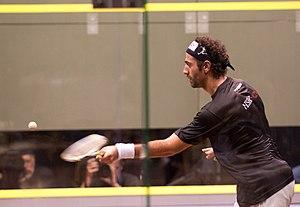
Amr Shabana, né le 20 juillet 1979 au Caire, est un joueur professionnel de squash représentant l'Égypte. Il devient nᵒ 1 mondial en avril 2006. Il est 4 fois champion du monde en 2003, 2005, 2007 et 2009. Sa sœur Salma Shabana fut également joueuse professionnelle de squash.